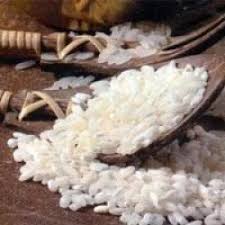
Yemek: pirinc_pilavi